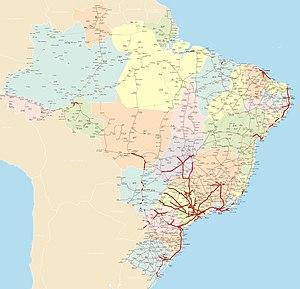
Réseau routier au Brésil, le route double ont mis en évidence en rouge. Le État de São Paulo, qui a le contrôle de l'Etat sur les routes fédérales sur son territoire, dispose d'un réseau routier dans le meilleur du pays, grâce à ce fait. Italiano: Viabilità in Brasile, con la strada duplicato evidenziato in rosso. Lo Stato di San Paolo, che ha il controllo statale sulle strade federali nel suo territorio, ha una rete stradale nel migliore del paese, grazie a questo fatto. Português: Sistema rodoviário brasileiro, com as rodovias duplicadas destacadas em vermelho. O Estado de São Paulo, que estadualizou a administração de várias rodovias federais, transformou sua malha viária na melhor do país, graças a este fato
Le Brésil, en forme longue la république fédérative du Brésil, est le plus grand État d’Amérique latine. Le Brésil est le cinquième plus grand pays de la planète, derrière la Russie, le Canada, les États-Unis et la Chine. Avec une superficie de 8 514 876 km², le pays couvre près de la moitié du territoire de l'Amérique du Sud, partageant des frontières avec l'Uruguay et l'Argentine au sud, le Paraguay au sud-sud-ouest, la Bolivie à l'ouest-sud-ouest, le Pérou à l'ouest, la Colombie à l'ouest-nord-ouest, le Venezuela au nord-ouest, le Guyana au nord-nord-ouest, le Suriname et la France au nord, soit la plupart des pays du continent sauf le Chili et l'Équateur. Le pays compte une population de 209 millions d'habitants. Ancienne colonie portugaise, le Brésil a pour langue officielle le portugais alors que la plupart des pays d'Amérique latine ont pour langue officielle l'espagnol.
L'environnement au Brésil est l'environnement du pays Brésil. La question de l'environnement du Brésil est hors-norme à plus d'un titre : première zone de biodiversité au monde, la forêt brésilienne joue un rôle important dans le cycle du carbone mondial. La ressource en eau du territoire est exceptionnelle ; elle participe à une production agricole largement excédentaire et exportatrice, mais aussi à la production d'énergie.